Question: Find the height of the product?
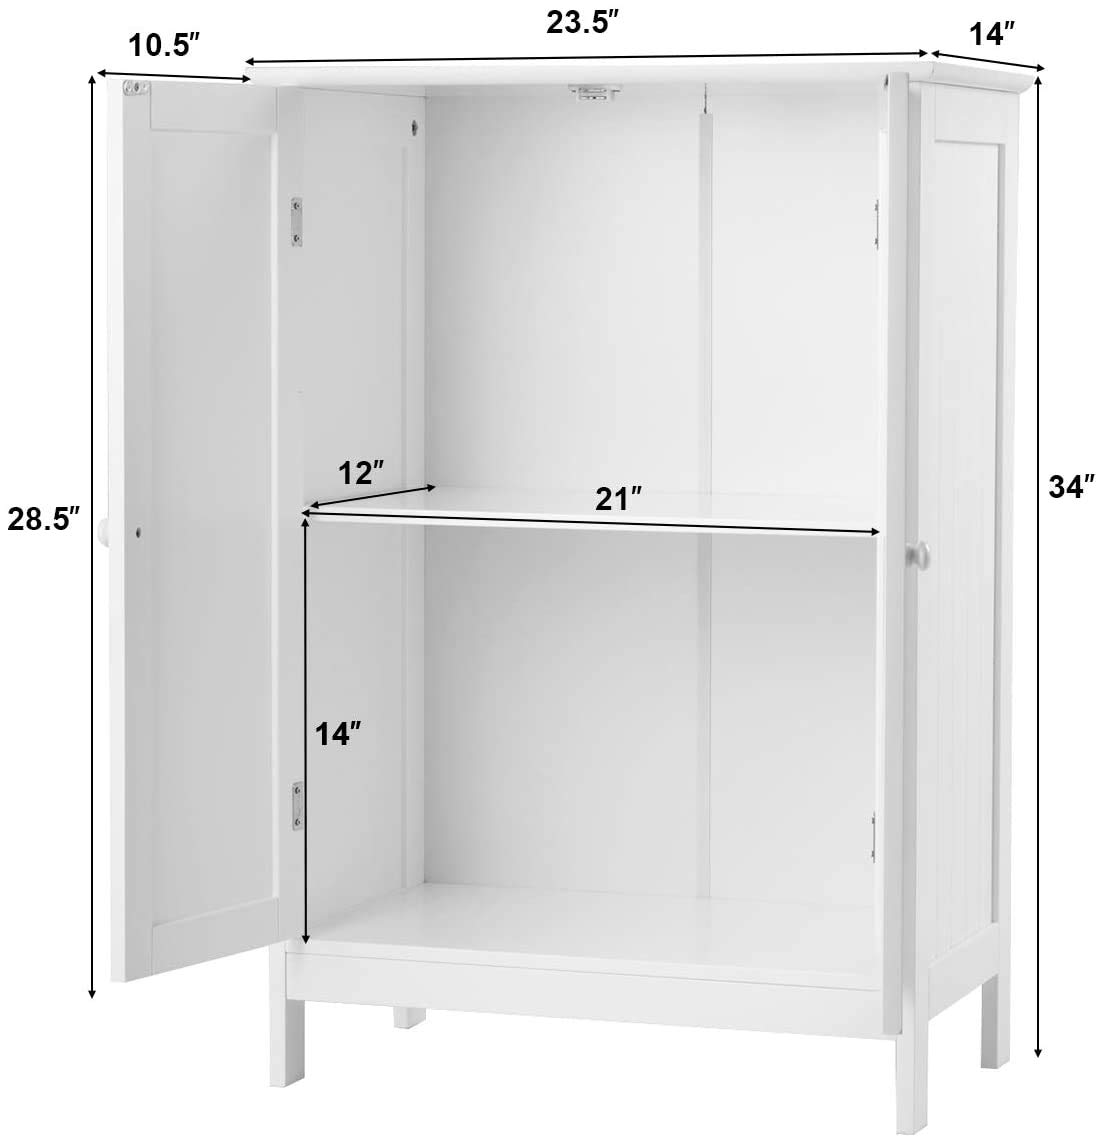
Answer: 34.0 inch